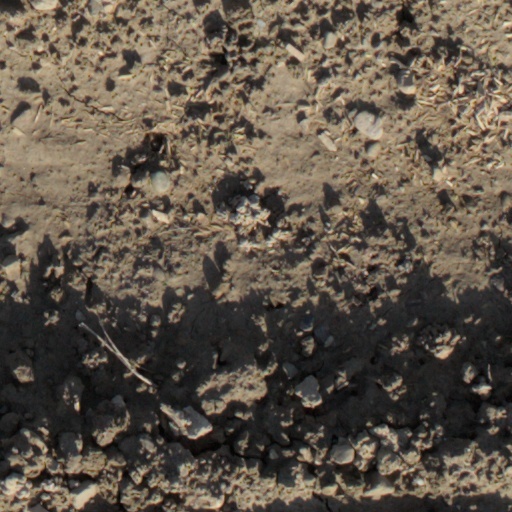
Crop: wheat